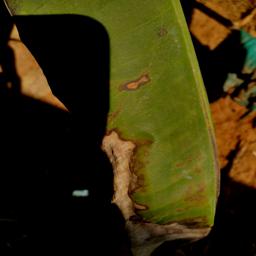
Label: MALBHOG LEAF